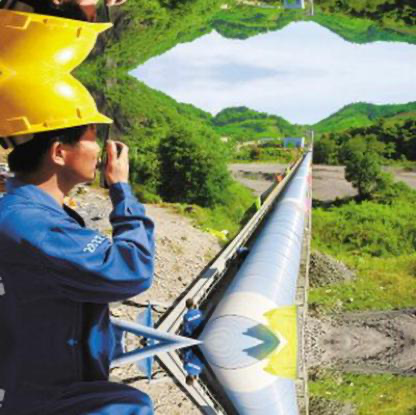
Objects in the image:
label: helmet
label: helmet